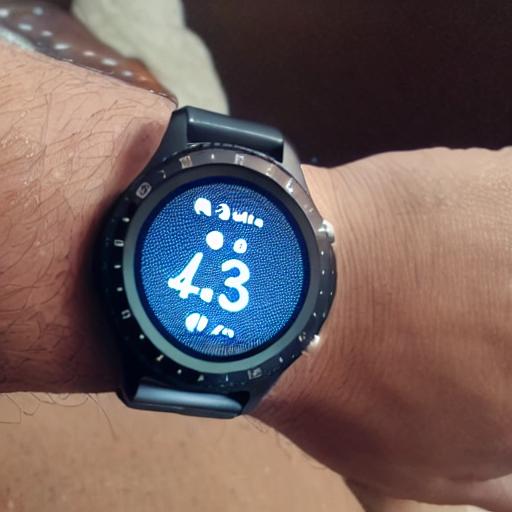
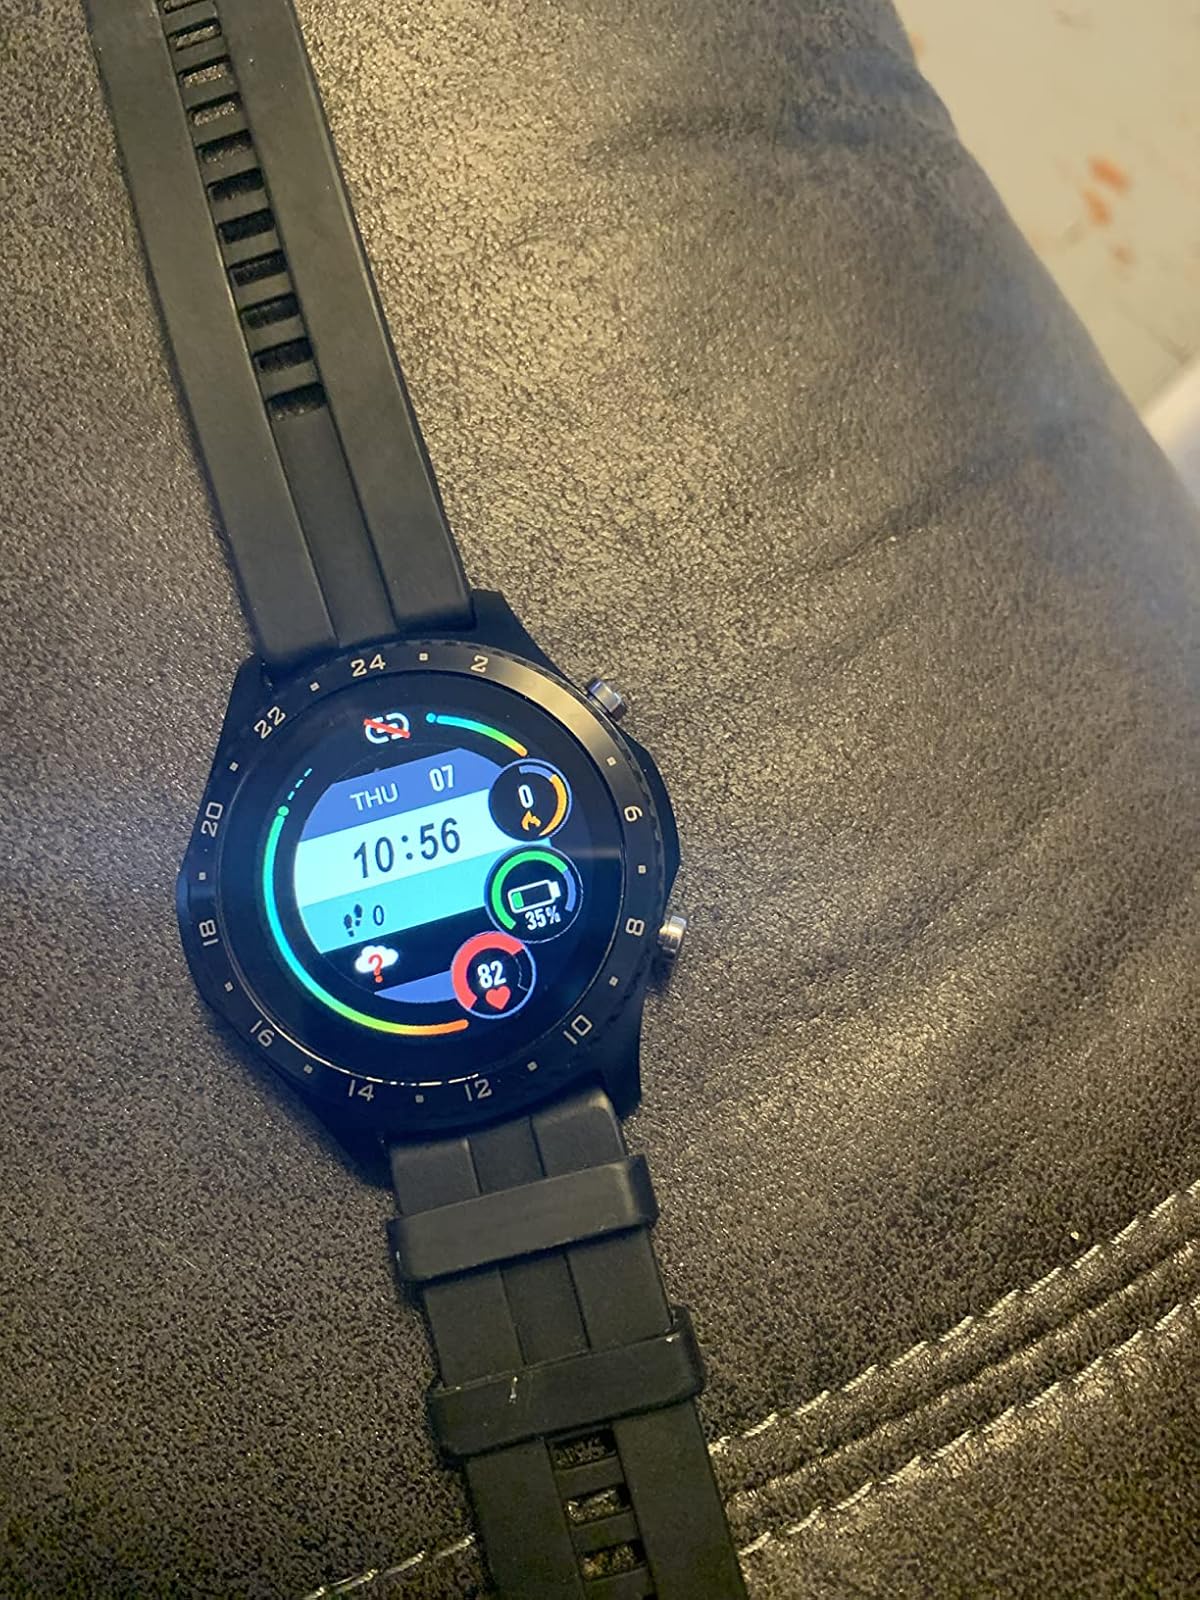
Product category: smartwatch
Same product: no